Paignton railway station

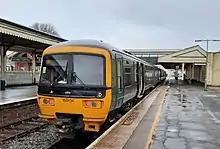
A Great Western Railway service at Paignton formed by units

Most services at Paignton are operated by Great Western Railway. A frequent service is provided along the Riviera Line to and from , most of which continue on the Avocet Line through to and from .